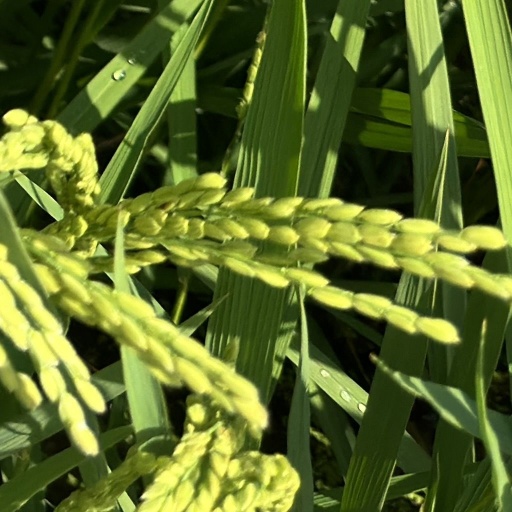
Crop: rice